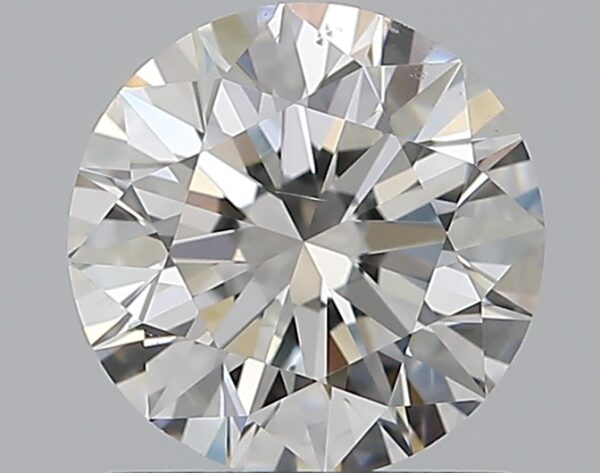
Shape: round
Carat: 1.01
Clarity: VS2
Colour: E
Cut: EX
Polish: EX
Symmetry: EX
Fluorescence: N
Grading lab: GIA
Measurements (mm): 6.37 x 6.41 x 3.99